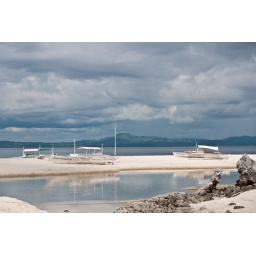
near Panglao, a little island : Pamilacan! very white sand for a very clear water